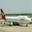
Label: airplane